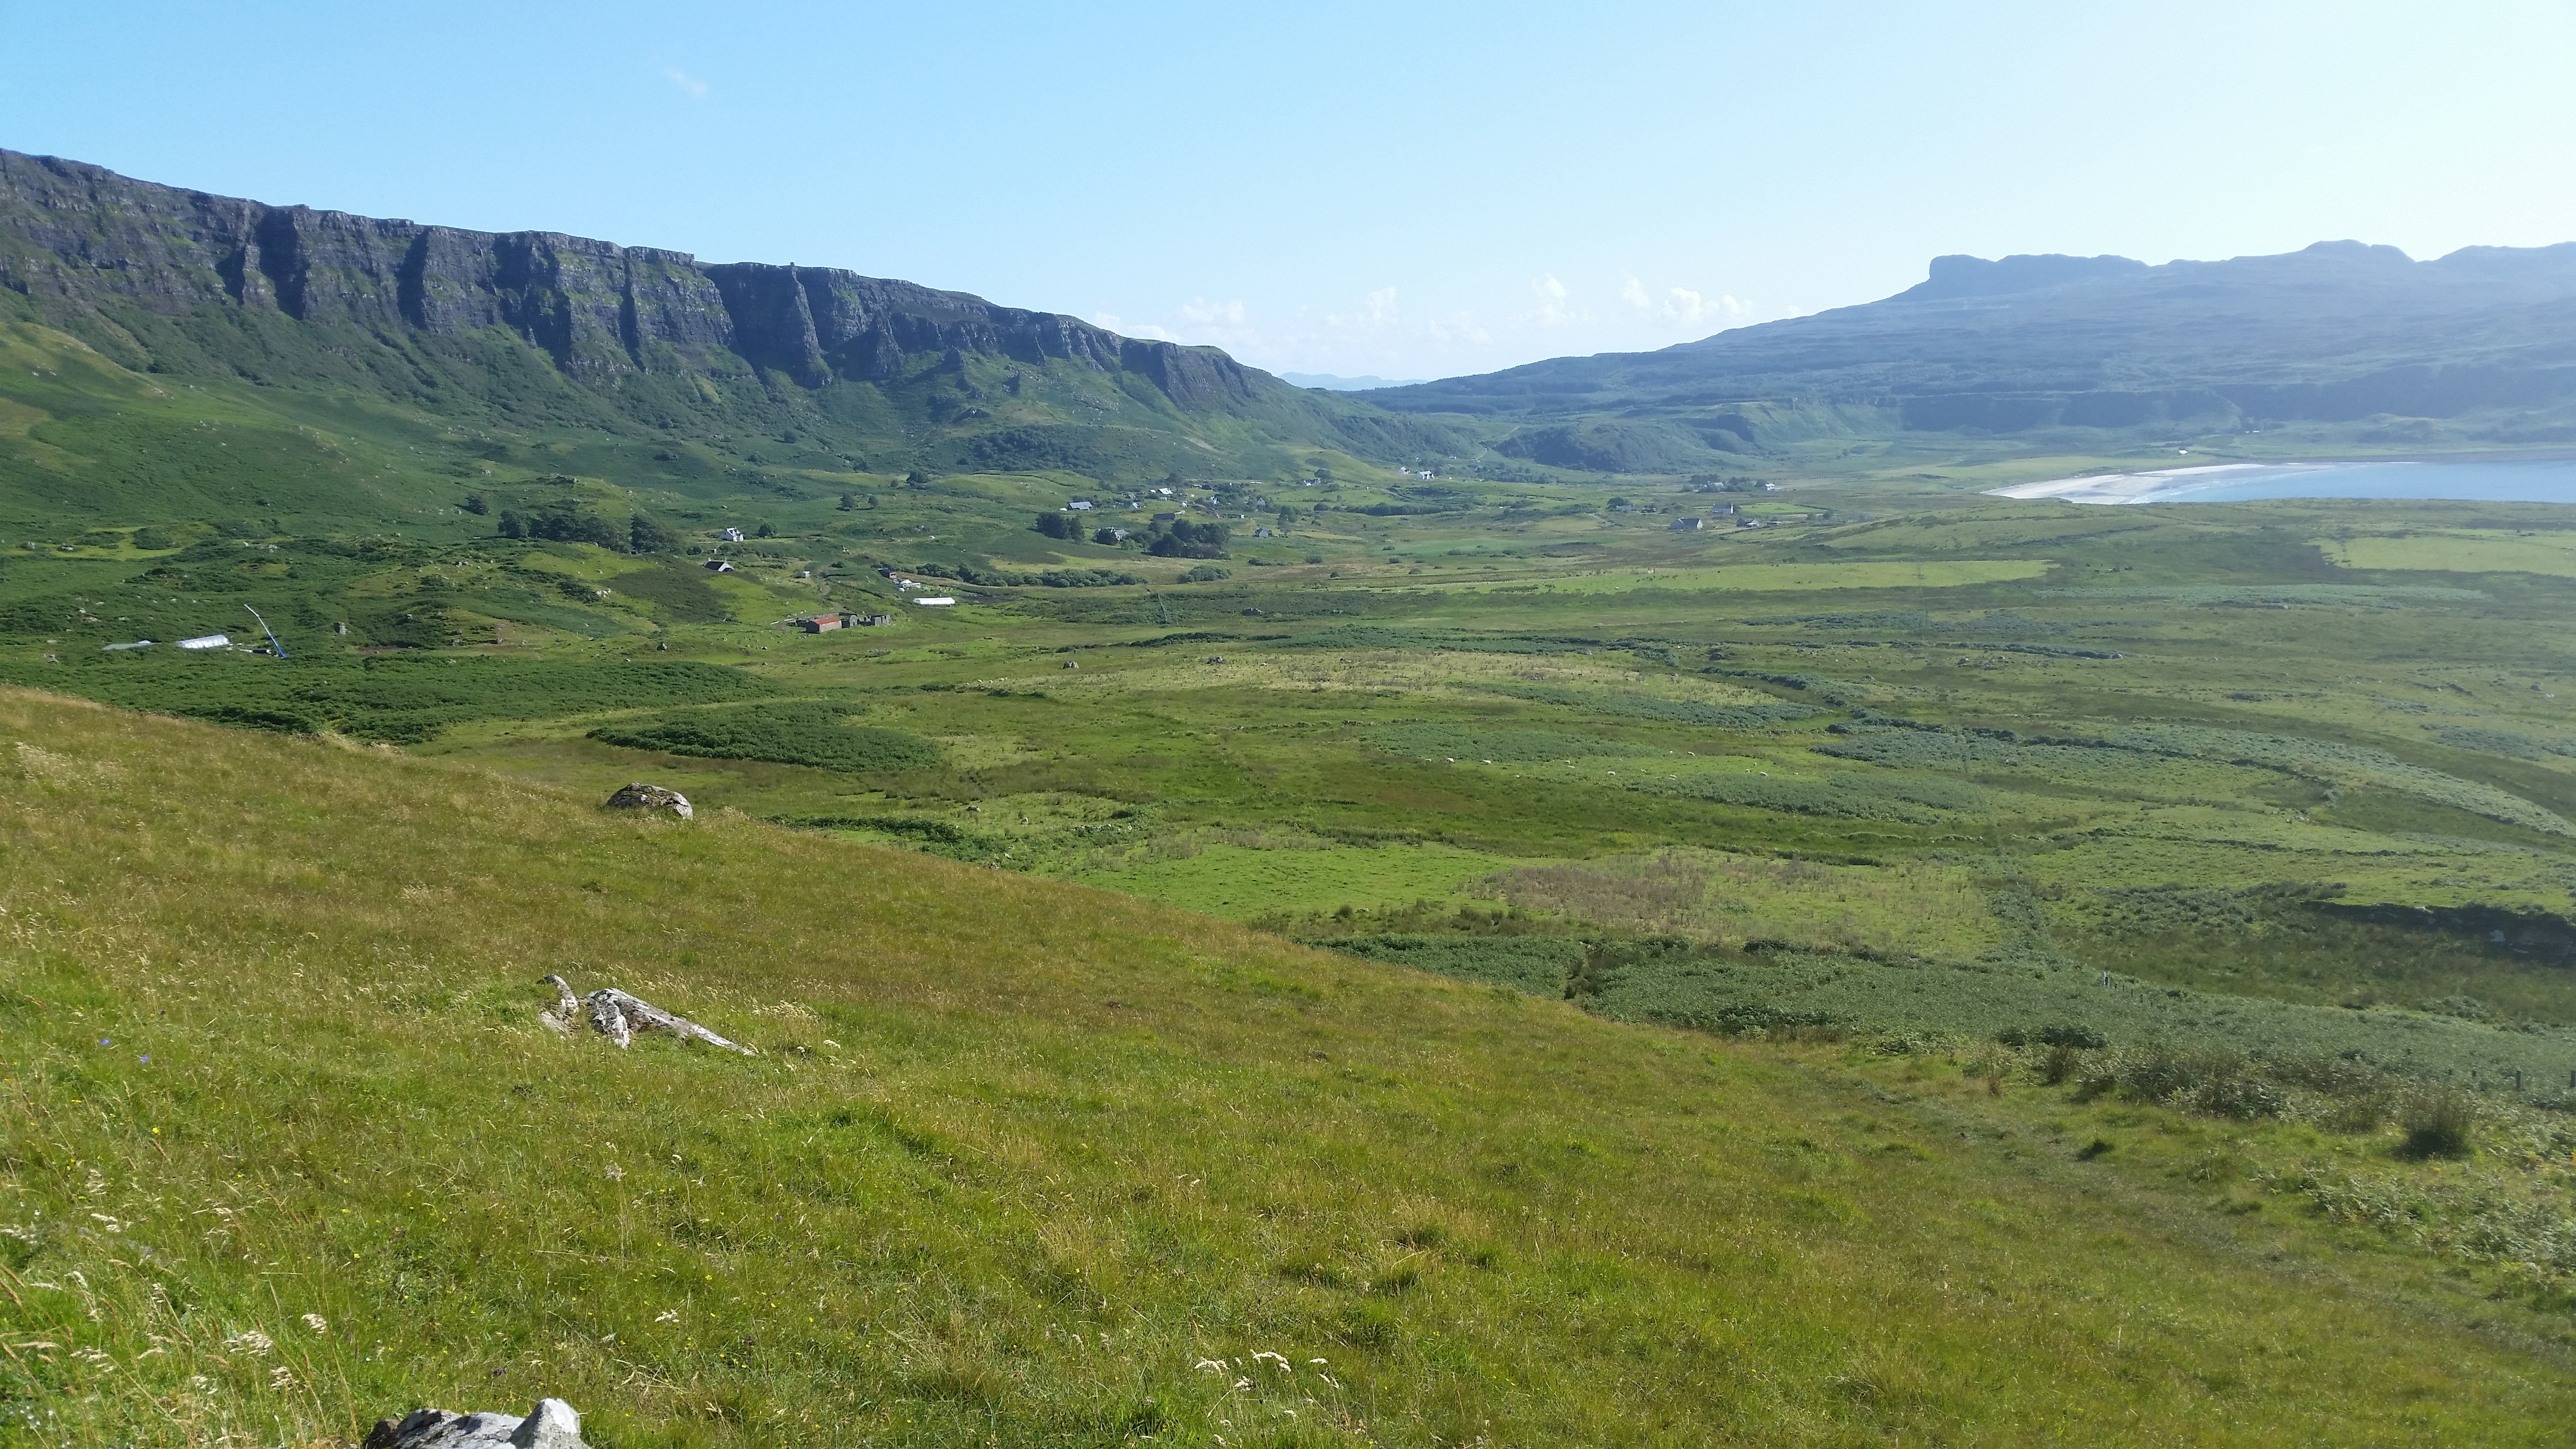
wilderness, walking, mountain, trail, meadow, prairie, hill, adventure, valley, mountain range, pasture, island, highland, ridge, plain, grassland, plateau, fell, habitat, loch, ecosystem, tundra, steppe, mountain pass, natural environment, geographical feature, mountainous landforms, eigg